Stourpaine and Durweston railway station

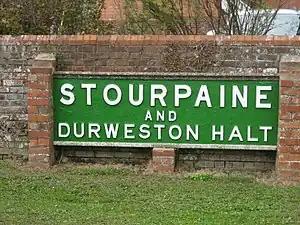
Running in board preserved in the wall of a children's playground in Durweston

Stourpaine & Durweston Halt was a railway station in the English county of Dorset. It was located between Shillingstone and Blandford Forum on the Somerset & Dorset Joint Railway. The station consisted of a small concrete platform and shelter.